Character of the Happy Warrior

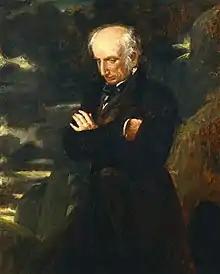
Portrait of the author by

"Character of the Happy Warrior" is a poem by the English Romantic poet William Wordsworth. Composed in 1806, after the death of Lord Nelson, hero of the Napoleonic Wars, and first published in 1807, the poem purports to describe the ideal "man in arms" and has, through ages since, been the source of much metaphor in political and military life.